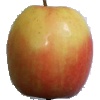
Label: Apple Pink Lady 1